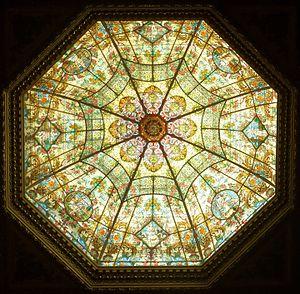
Le théâtre Colón est une salle d’opéra de la ville de Buenos Aires.